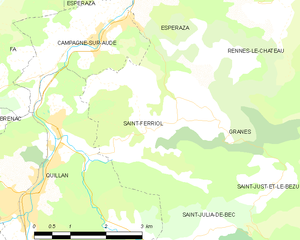
Carte des communes françaises: Saint-Ferriol